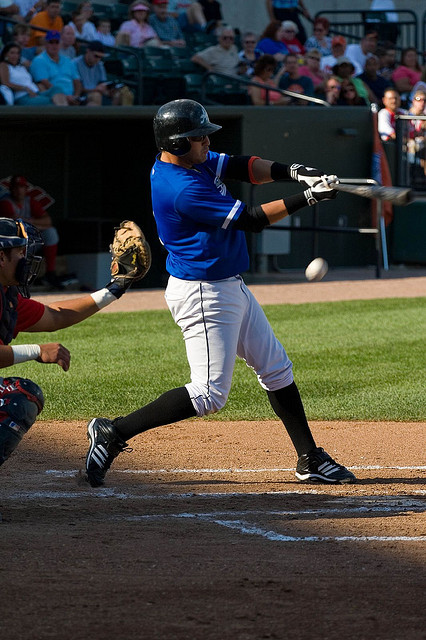
người đàn ông áo tím đang chơi bóng chày trên sân